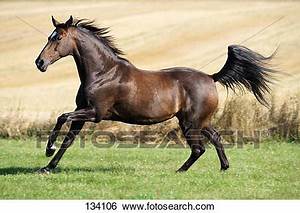
Label: cavallo